Oskar Keymer

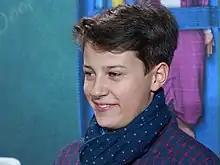

Oskar Keymer (born 2003) is a German actor. In 2015 he starred in the film "Help, I Shrunk My Teacher!". He also starred in the movies "Connie & Co" (2016) and "Connie & Co 2" (2017). Most recently, he starred in the film "Help, I Shrunk My Parents!" (2018).